List of boroughs of Kristiansand

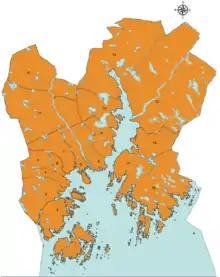
Map of boroughs in Kristiansand, Norway, in 2015

This is a list of districts of the municipality of Kristiansand which is located in Agder county, Norway. The municipality is divided into 7 districts and each district is further divided into several sub-districts. In total, there are 24 sub-districts.